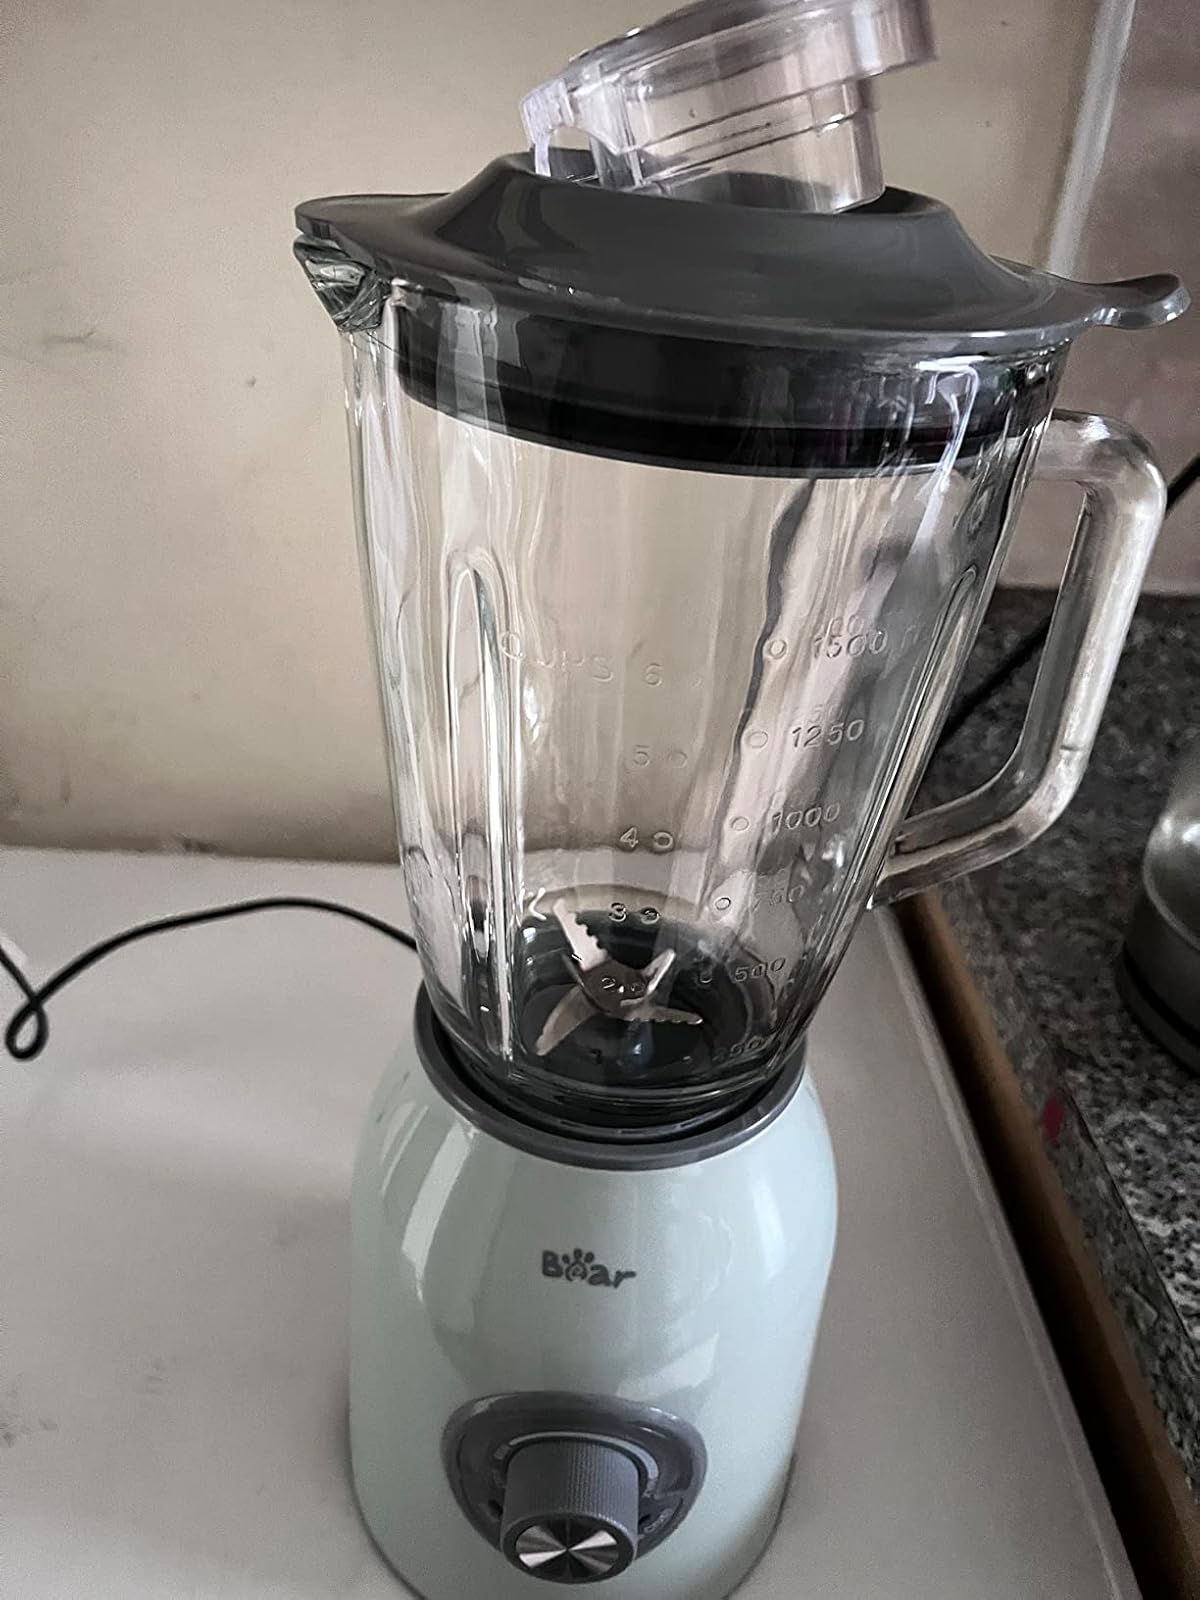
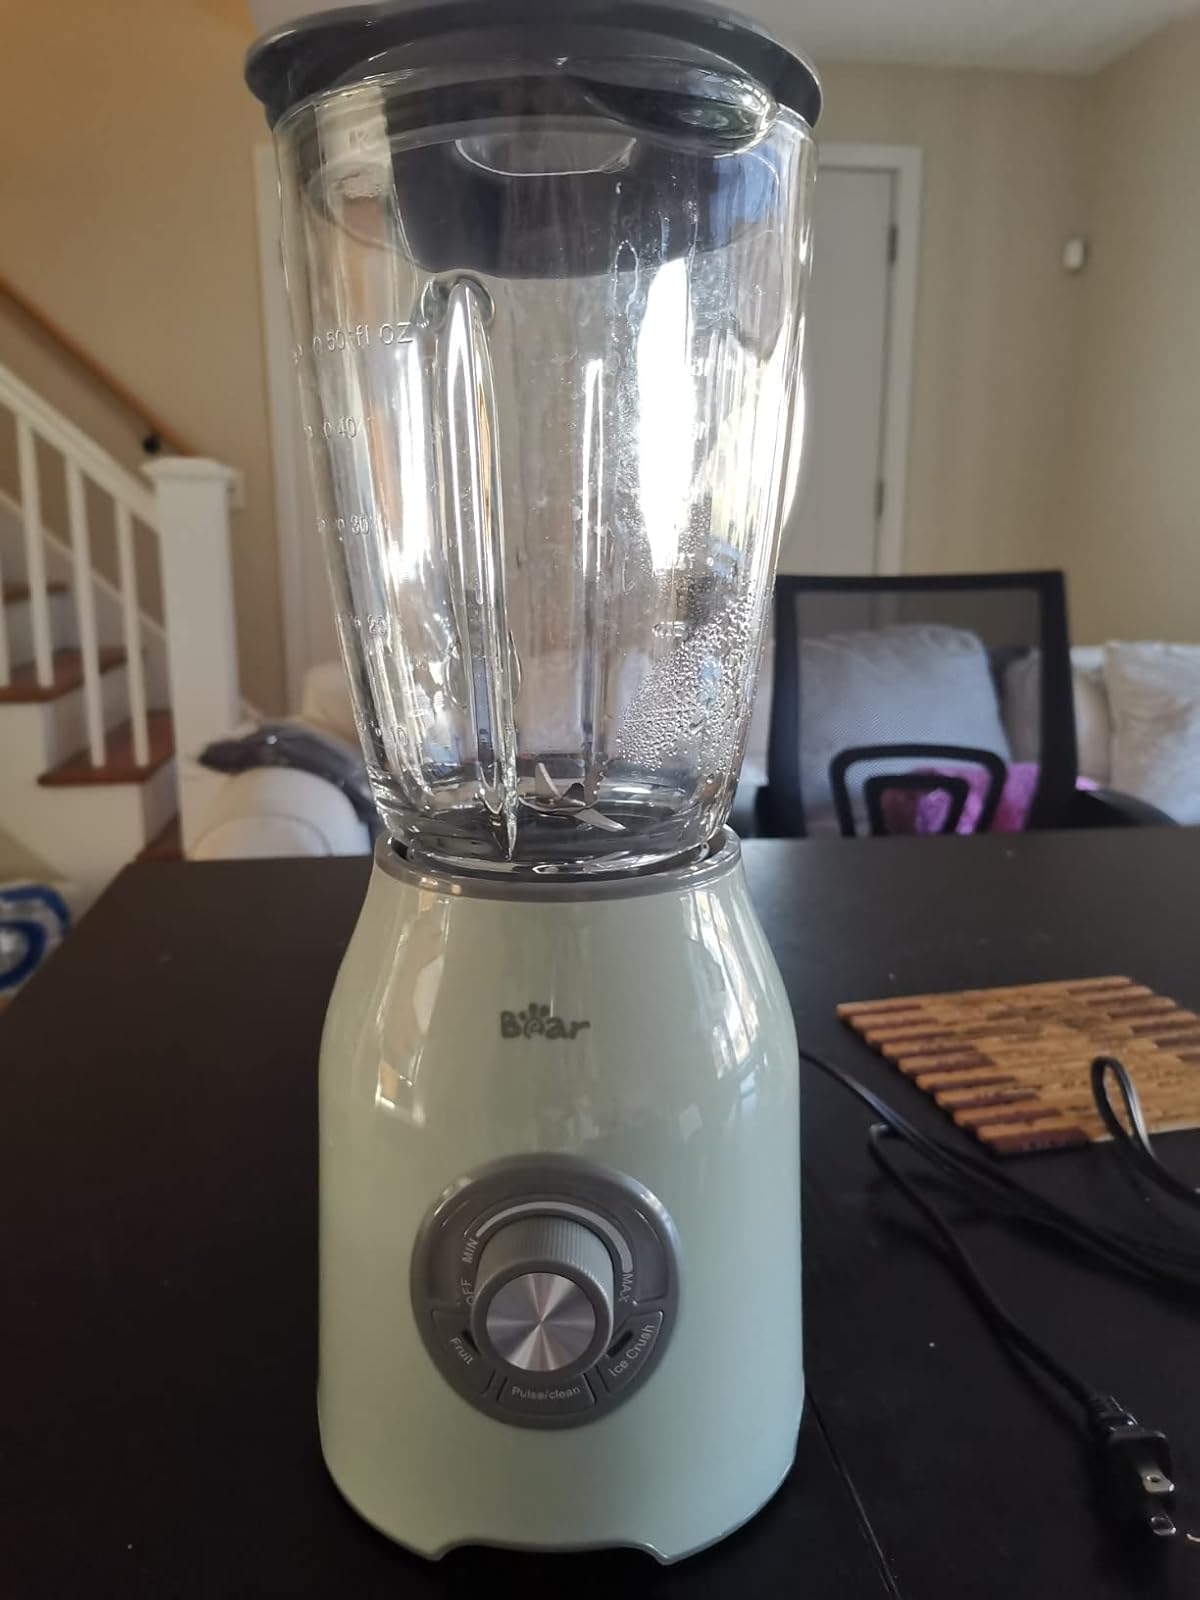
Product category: items_blender
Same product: yes